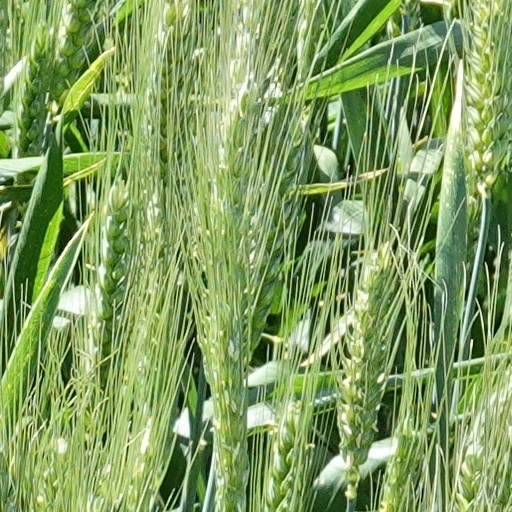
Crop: wheat